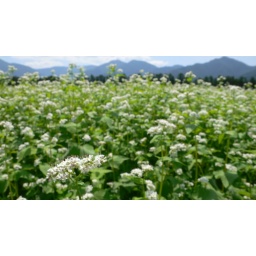
Soba (buckwheat) field in flowers